Bike-engined car

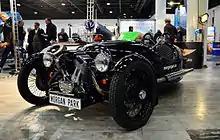
2015 Morgan 3-Wheeler

Early examples of bike-engined cars include the 1948 Invacar and the 1949 Bond Minicar, both of which were designed as basic, low-cost transportation.